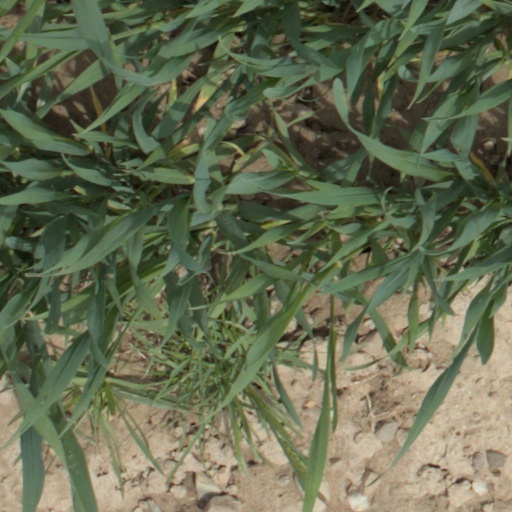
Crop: wheat